2015 Tour de Yorkshire

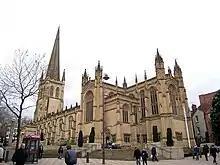
Wakefield Cathedral

The race included three individual classifications and a team classification. The most important of these was the general classification. This was calculated by adding up each cyclist's finishing times on each stage. Bonus seconds were awarded for top-three placings in each stage (10 seconds for the first rider, 6 seconds for the second, 4 seconds for the third) and for placings in intermediate sprints (3 seconds for the first rider, 2 seconds for the second, 1 second for the third). The rider with the lowest cumulative time after taking bonus seconds into account was the leader of the classification and was awarded a blue and yellow – colours traditionally associated with Yorkshire – jersey. The winner of the general classification was considered the winner of the race.